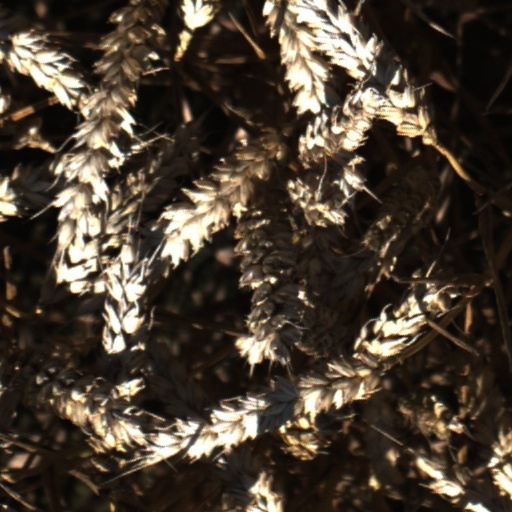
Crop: wheat